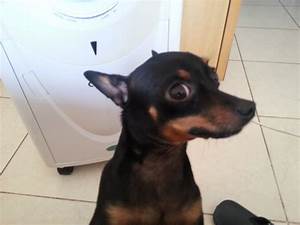
Label: cane